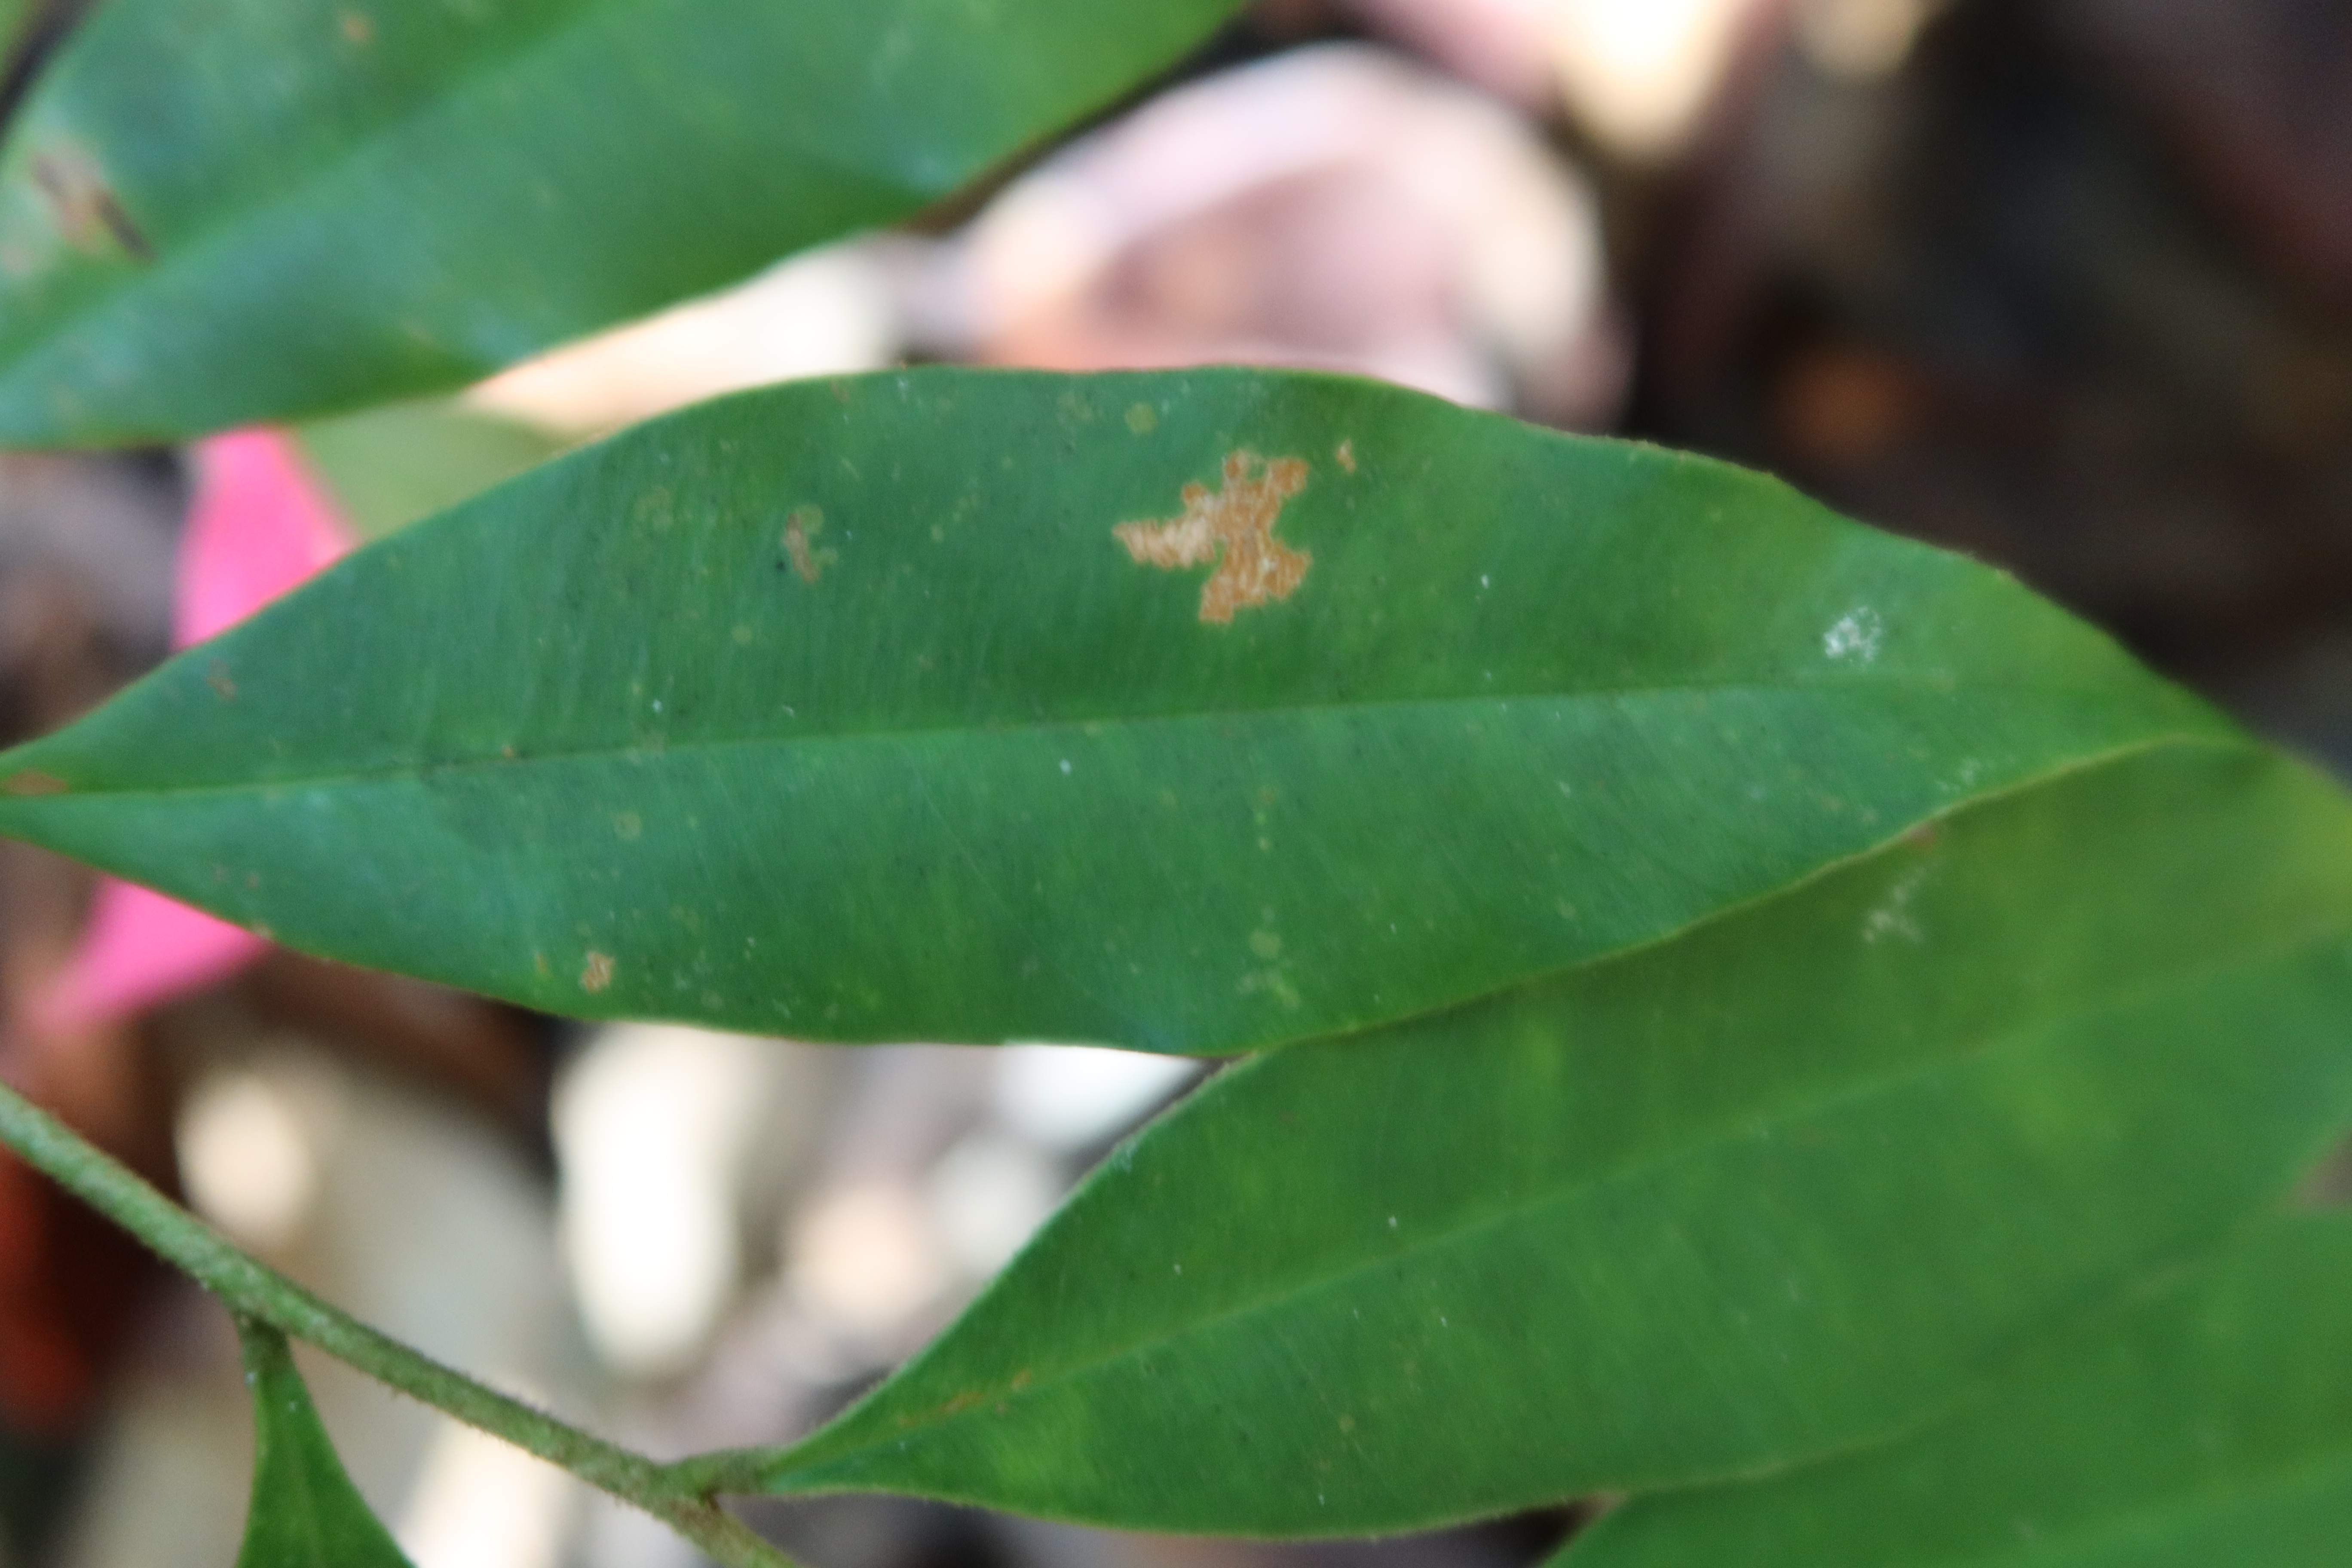
Label: Brown spots